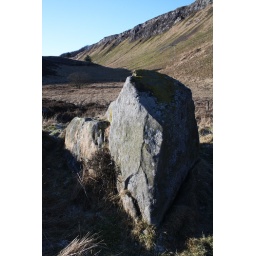
Red sandstone rock embedded in the ground just below the Lundie Craigs